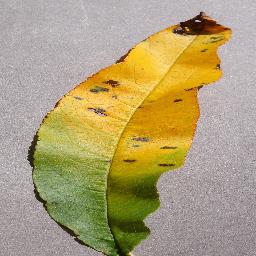
Label: Peach___Bacterial_spot